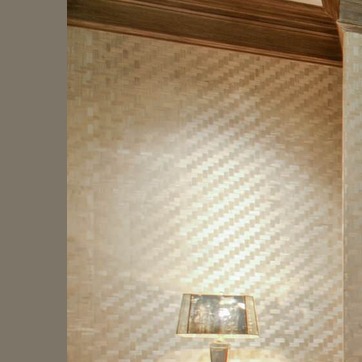
Material: wallpaper